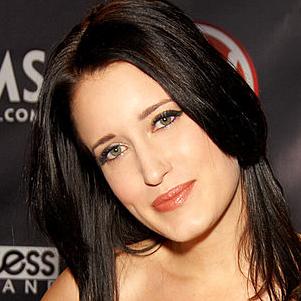
Age: 26